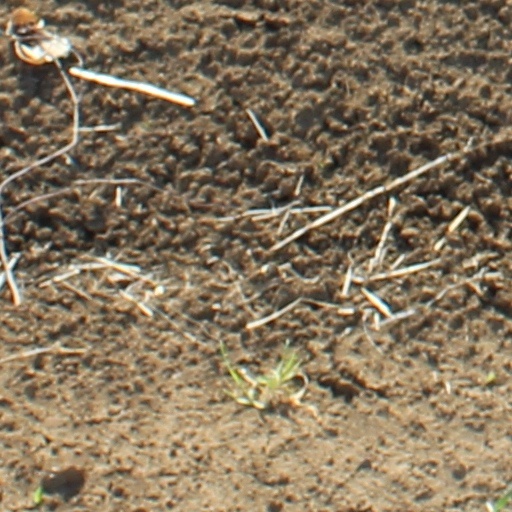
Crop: wheat